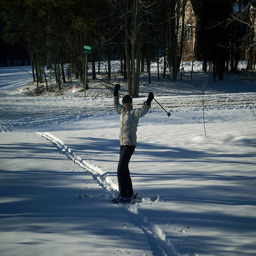
A woman riding skis down a snow covered street.
a woman standing in the snow while holding up her ski poles
The lady is standing in the snow holding ski poles.
A woman on skis in the middle of a snow covered road.
A cross country skier raises her arms in triumph.